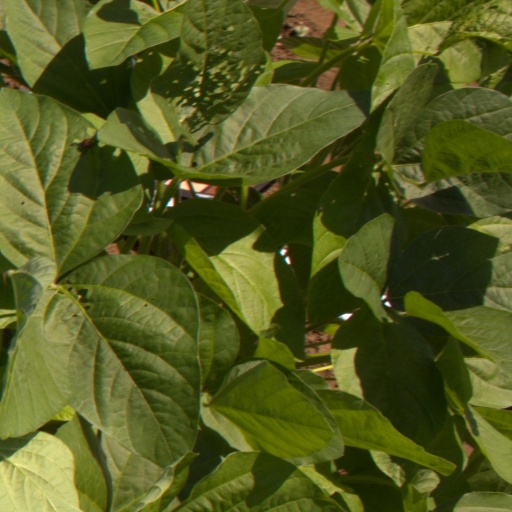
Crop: soybean